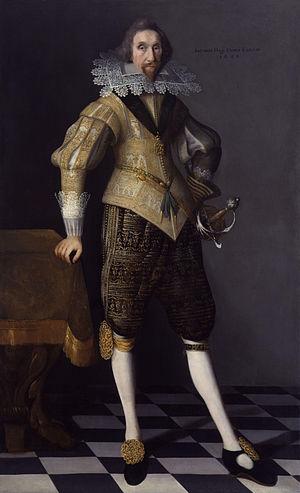
James Hay, 1ᵉʳ comte de Carlisle, est un courtisan et diplomate écossais. Il fut le premier propriétaire de l'île antillaise de la Barbade.